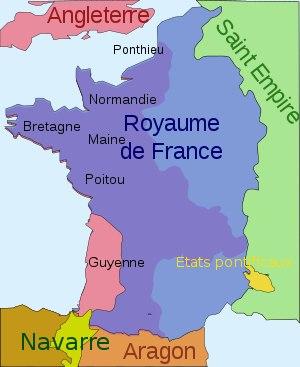
La guerre de Cent Ans est un conflit entrecoupé de trêves plus ou moins longues, opposant, de 1337 à 1453, la dynastie des Plantagenêt à celle des Valois et, à travers elles, le royaume d'Angleterre et celui de France. Le terme même de « guerre de Cent Ans » est une construction historiographique établie au XIXᵉ siècle, pour regrouper cette succession de conflits.
La chevauchée de Lancastre de 1346 est un raid dirigé par Henri de Grosmont, comte de Lancastre dans le sud-ouest de la France à l'automne 1346, dans le cadre de la guerre de Cent Ans.